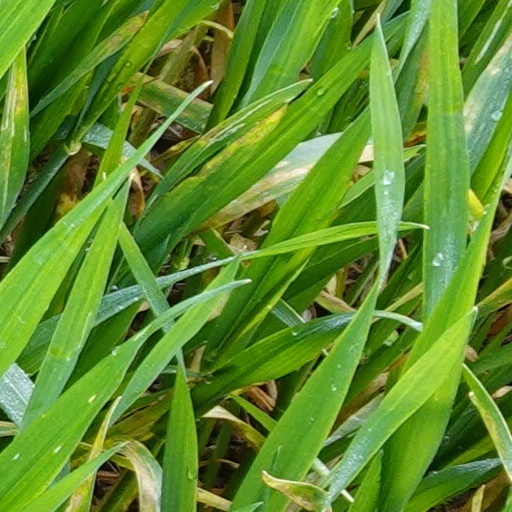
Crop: wheat